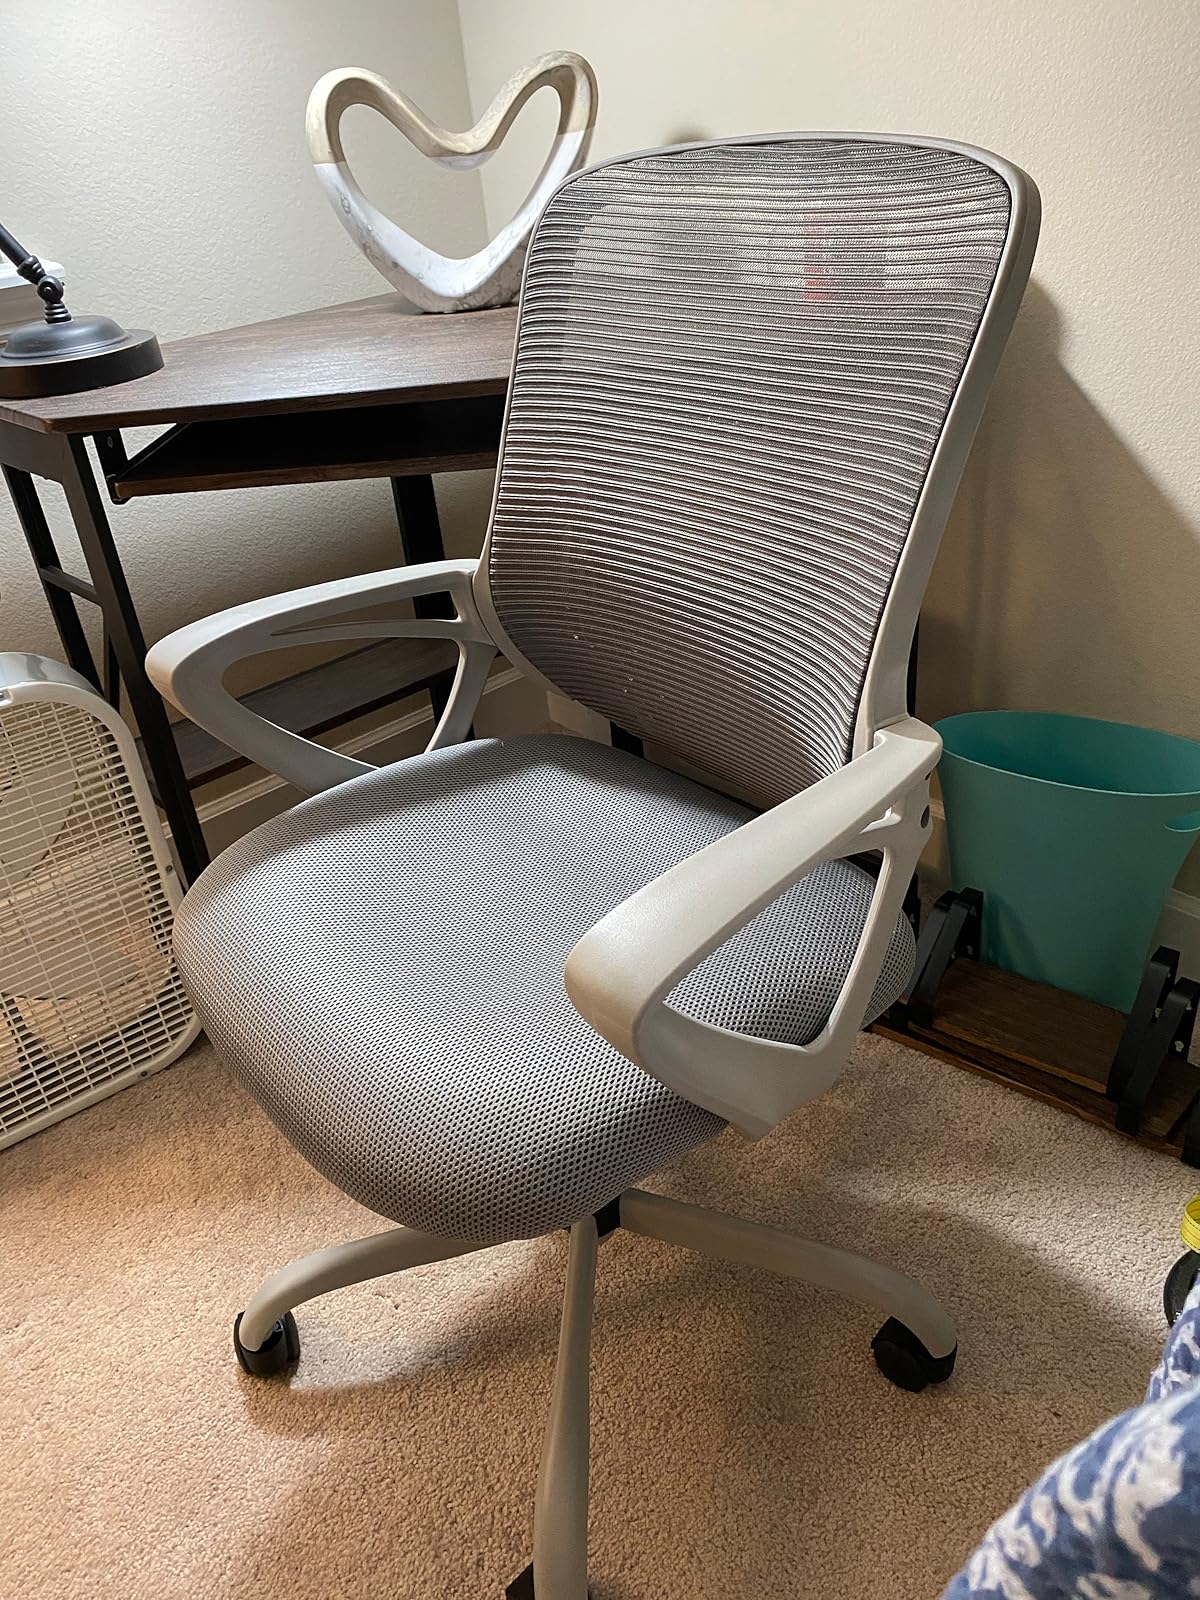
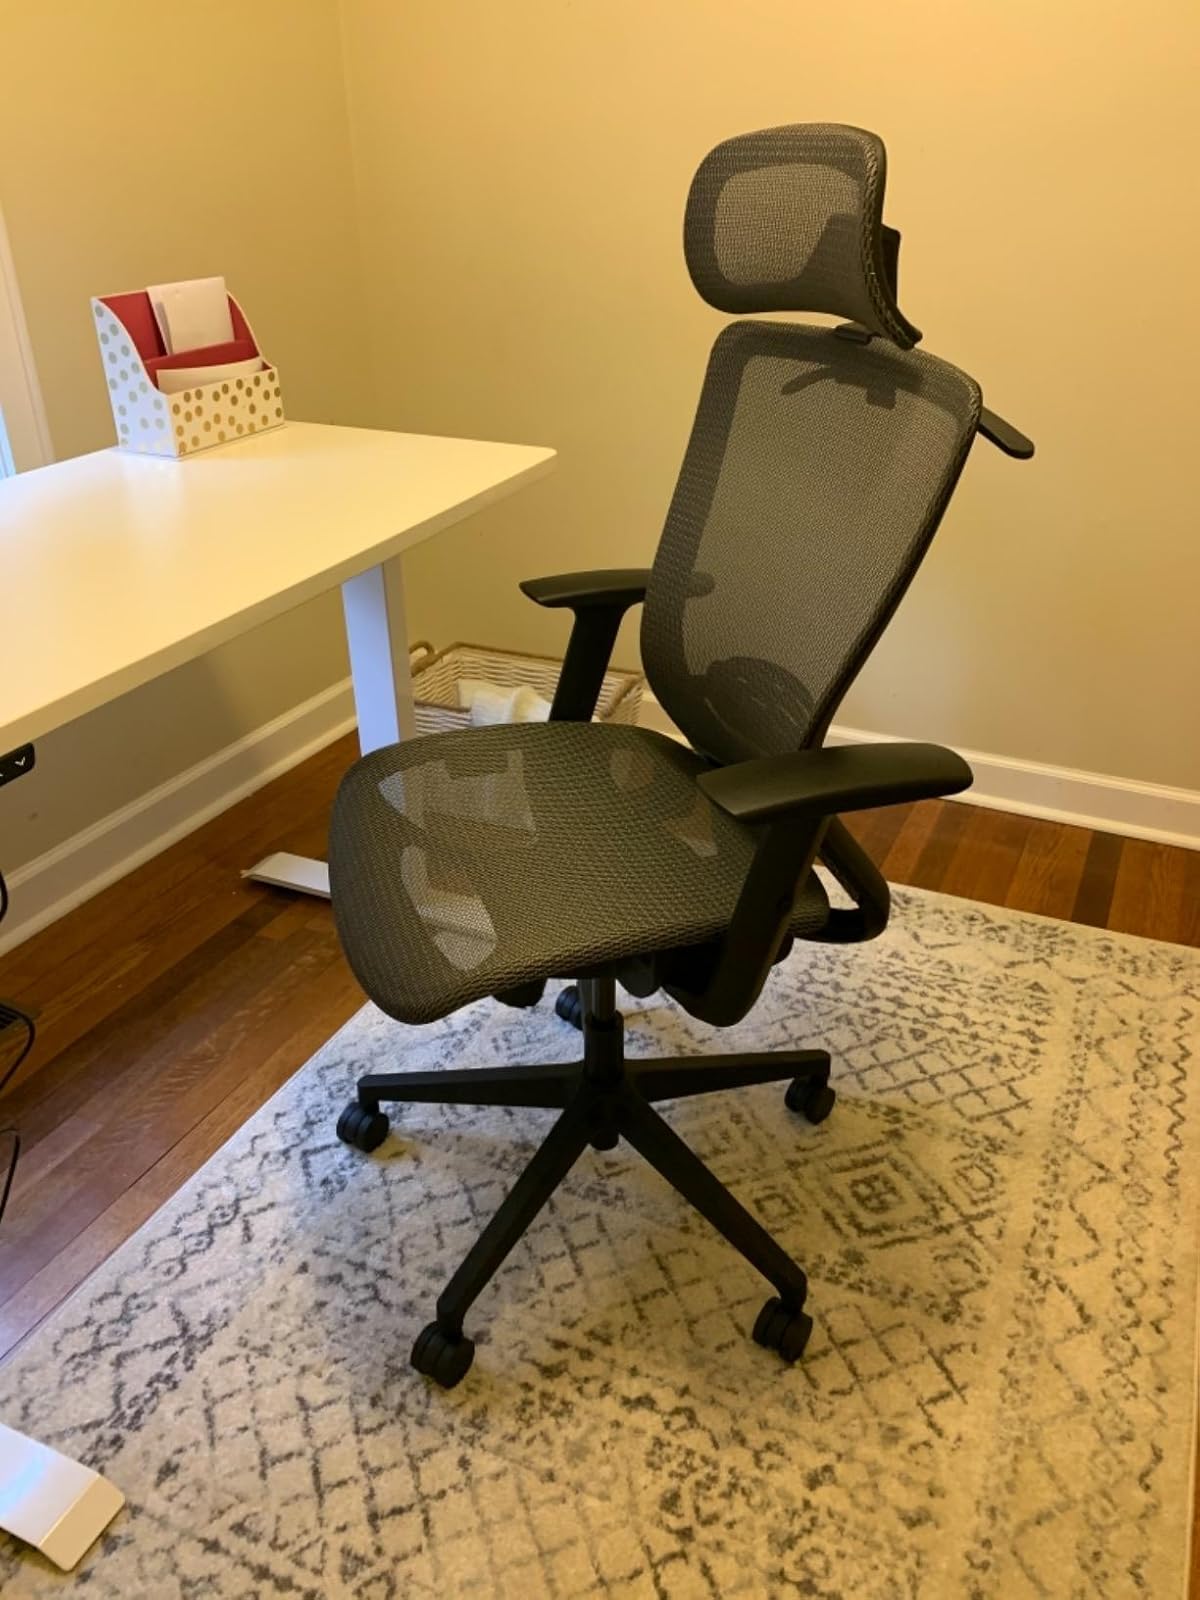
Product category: items_chair
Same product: no